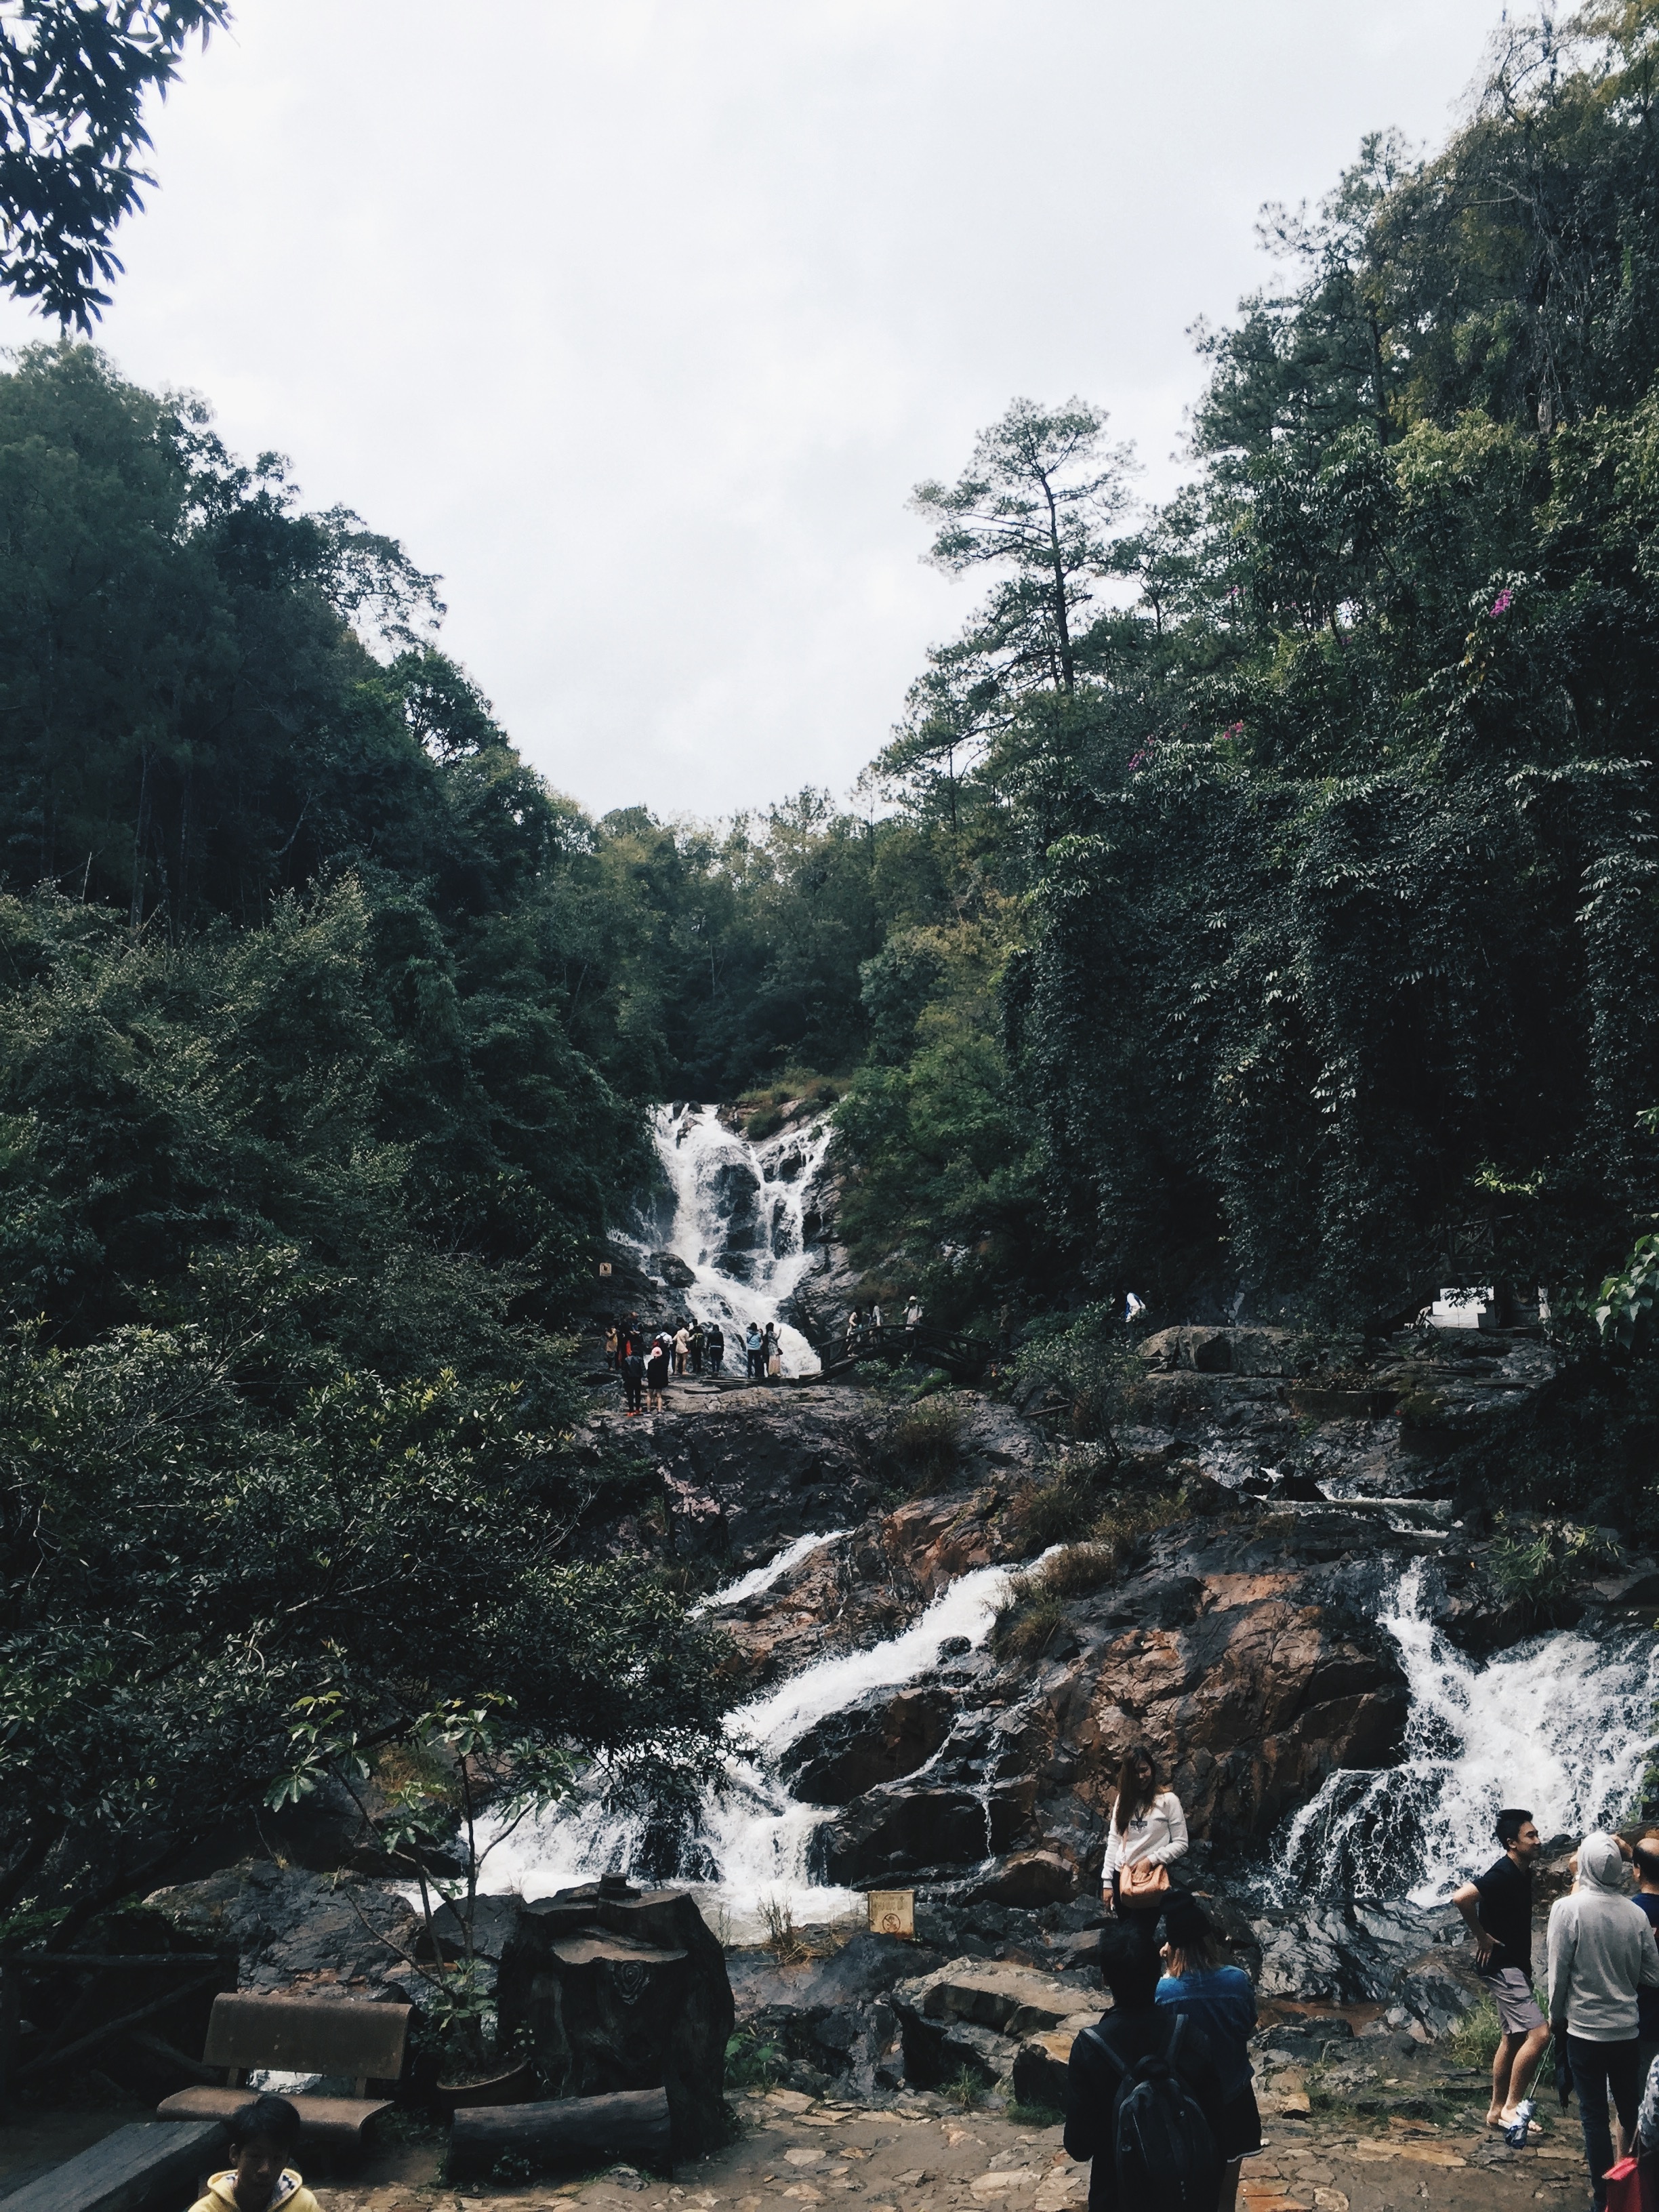
tree, rock, walking, mountain, adventure, river, water feature, geological phenomenon